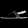
Label: Sandal